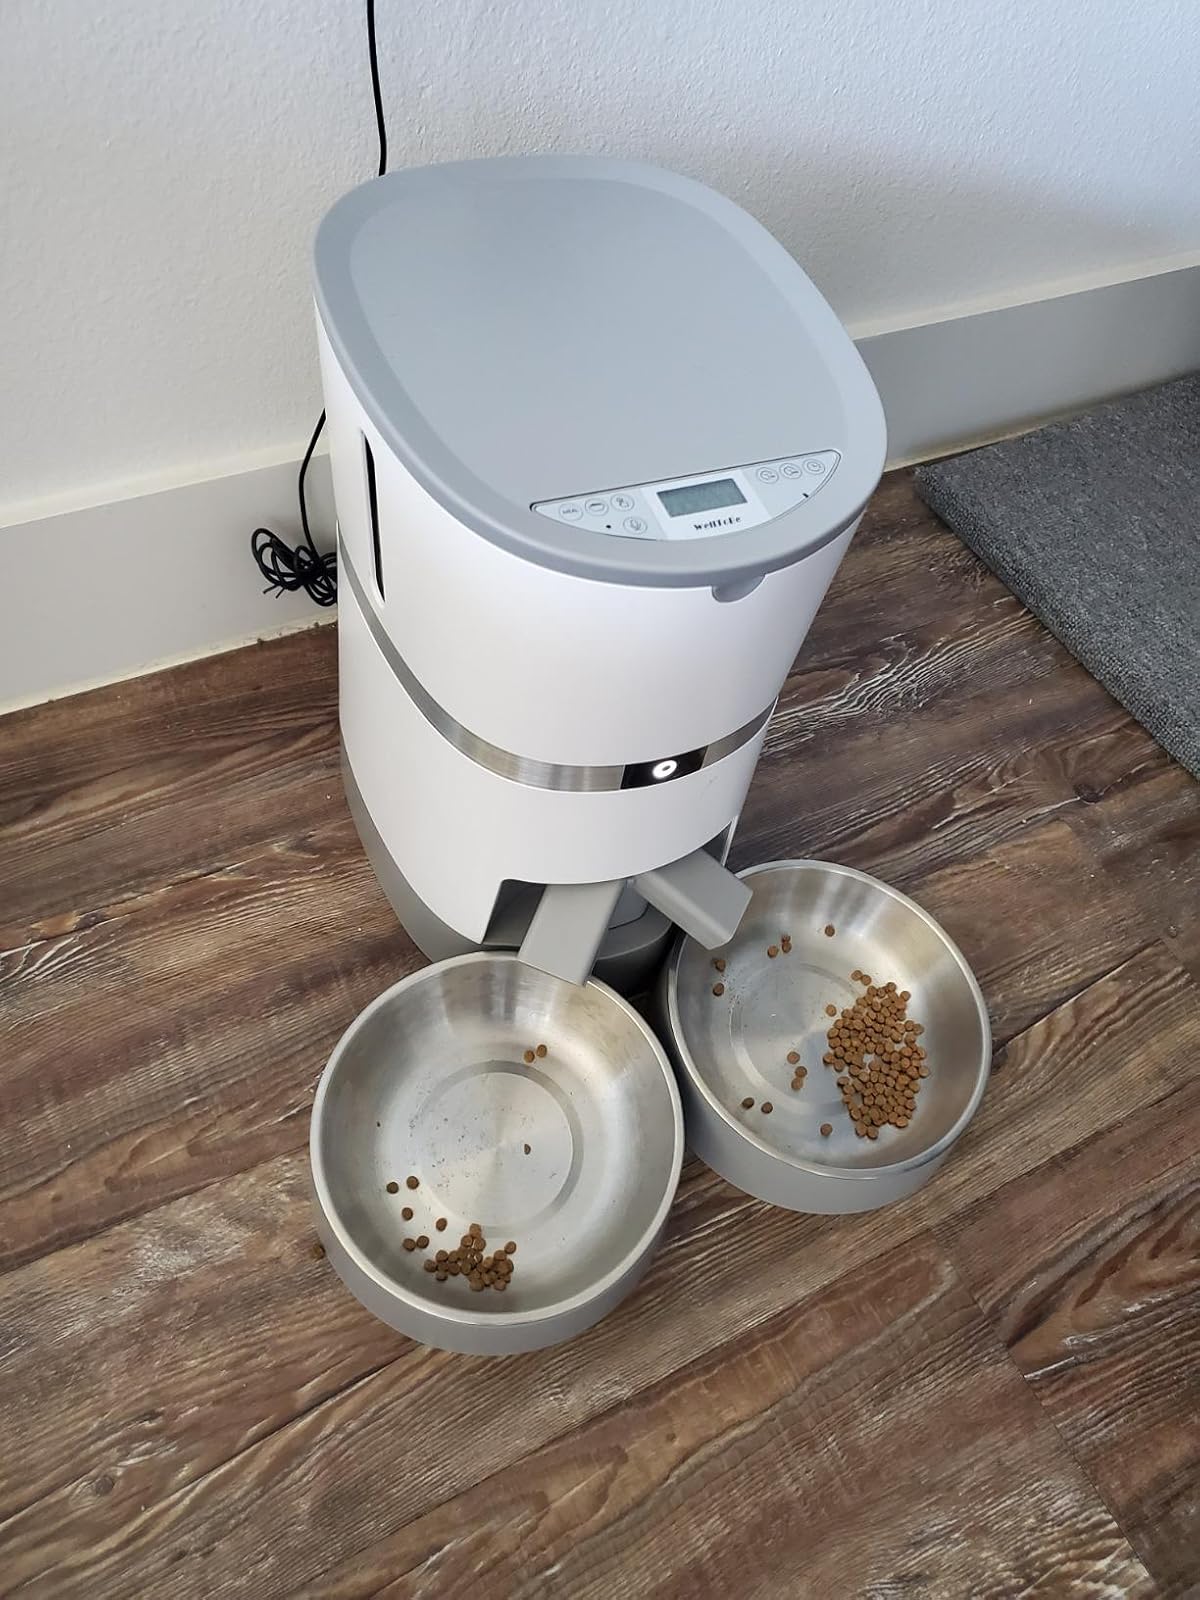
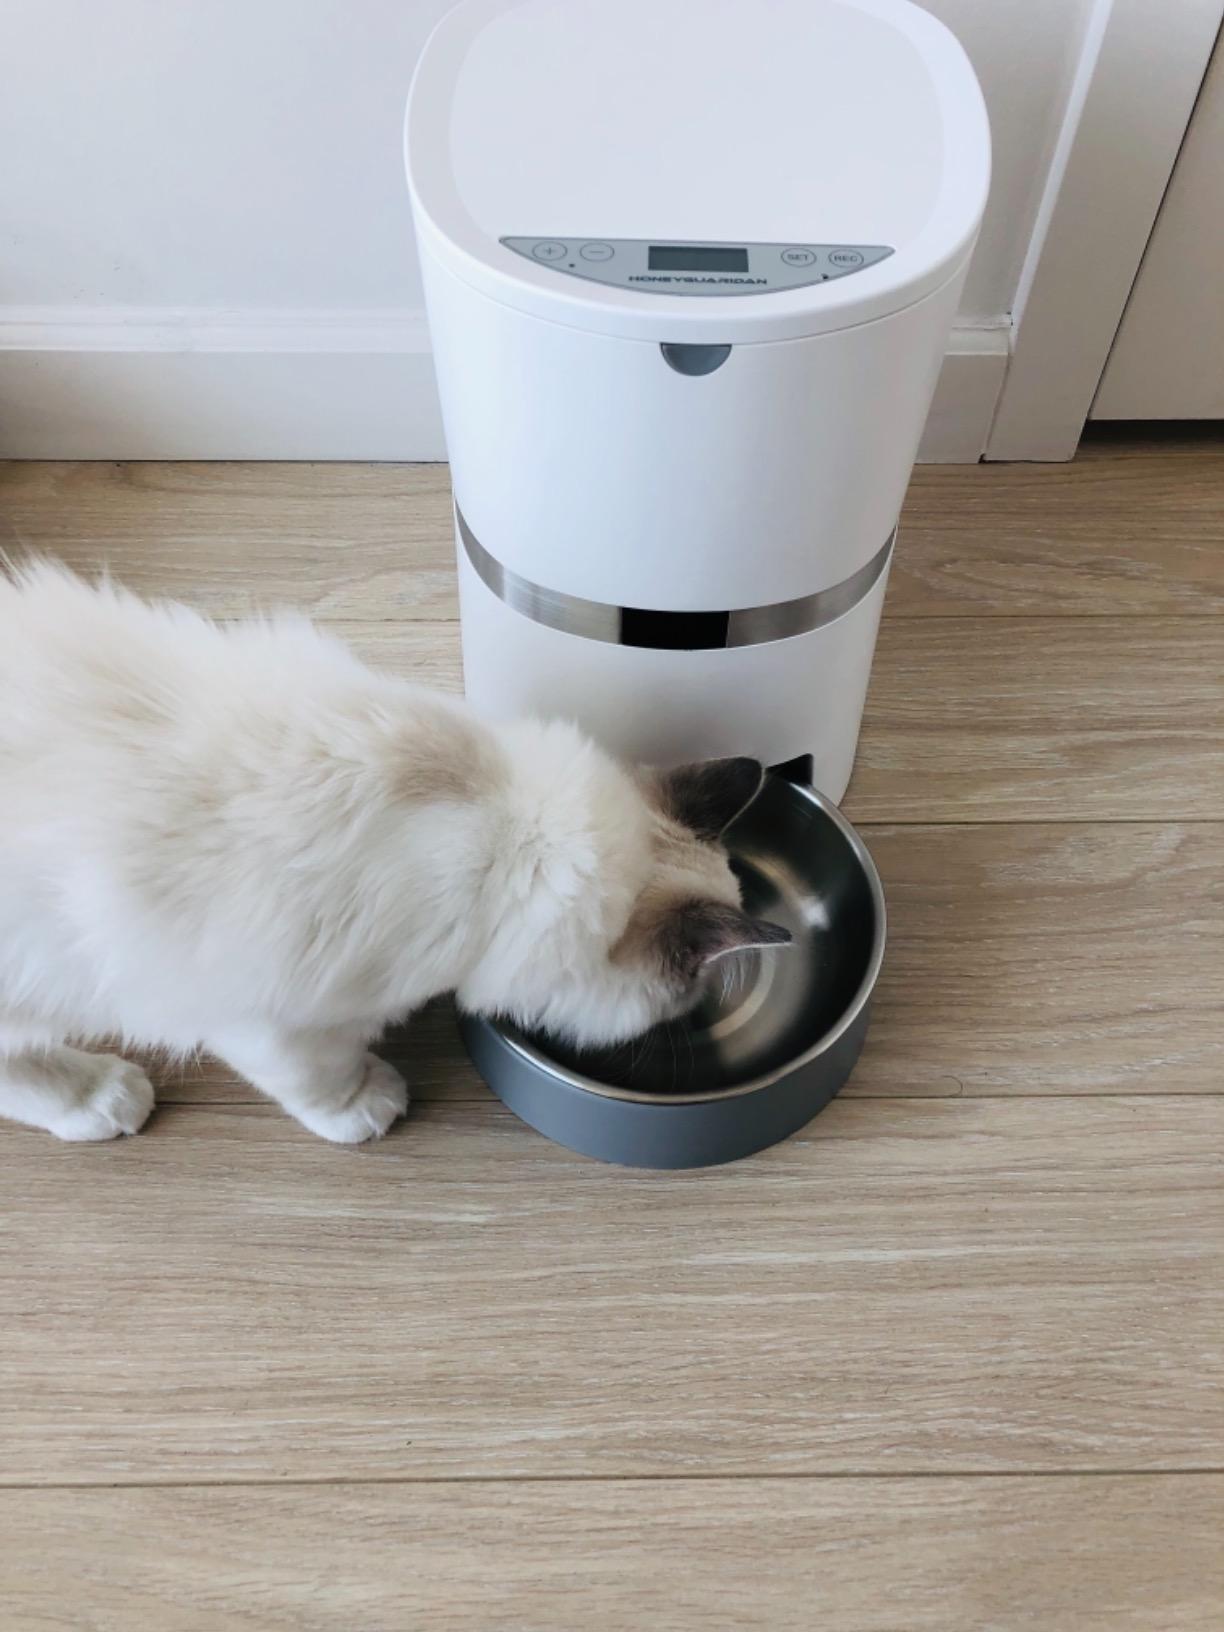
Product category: items_feeder
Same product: no